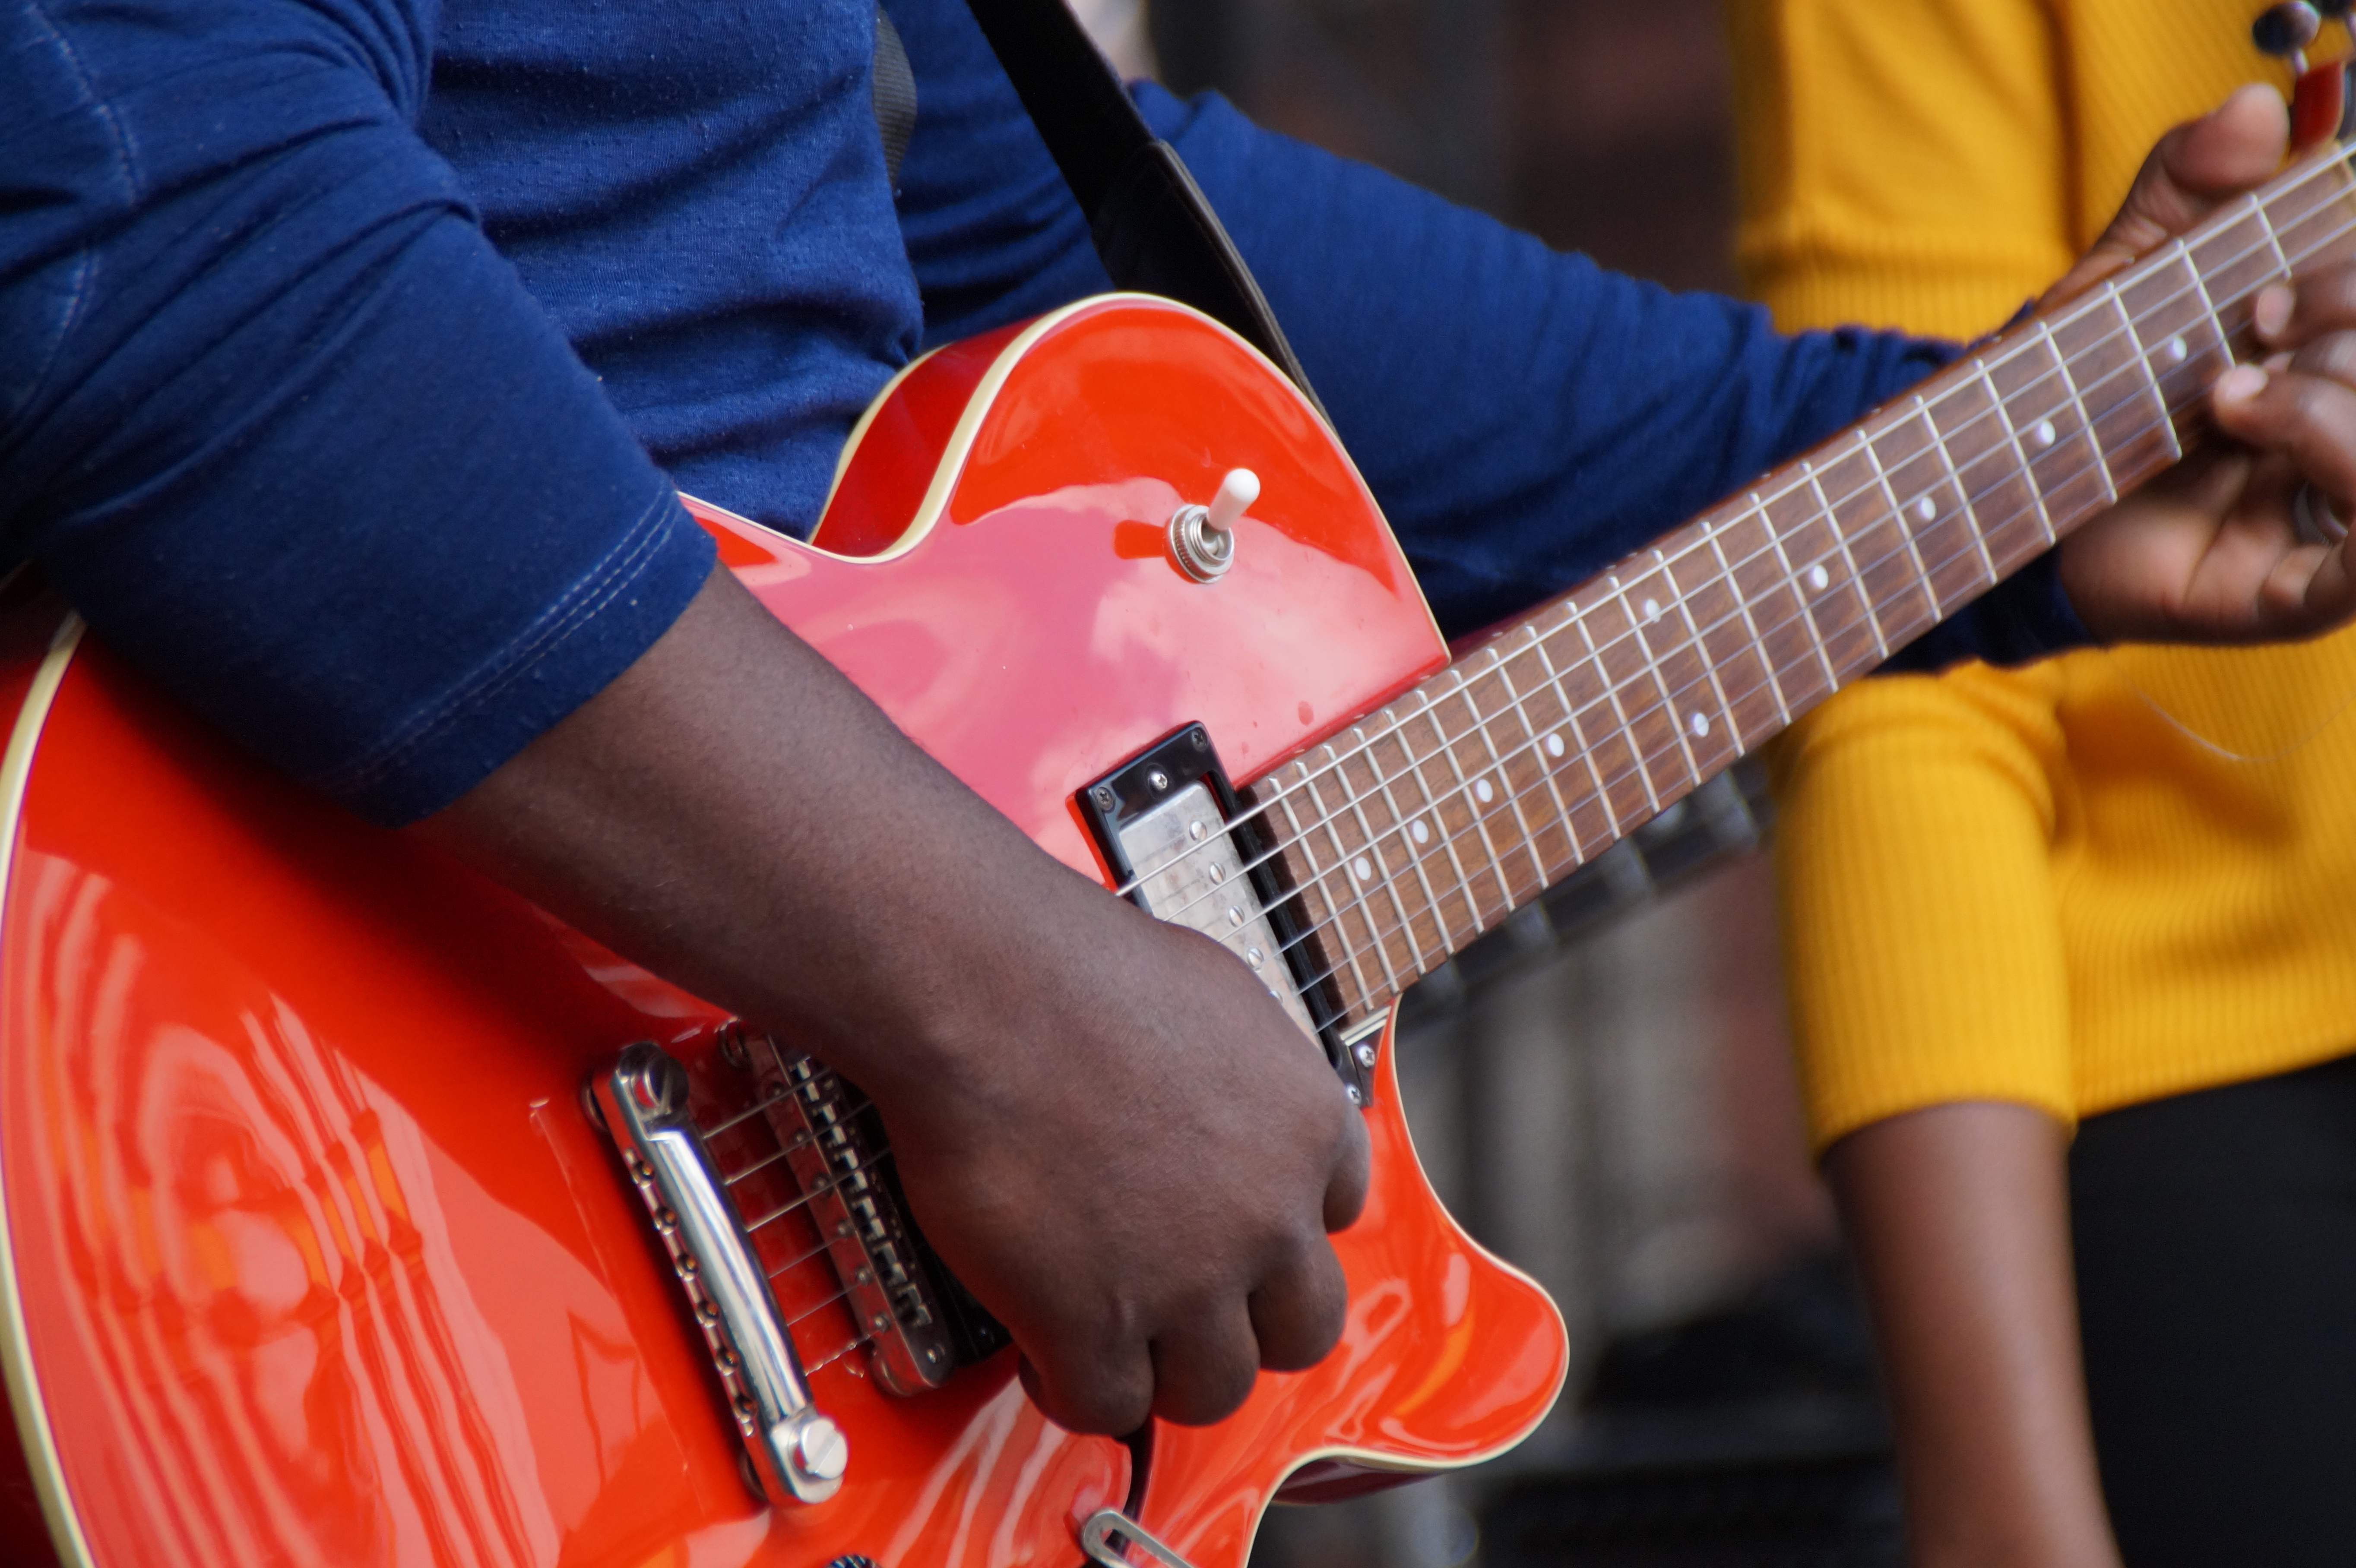
rock, music, guitar, acoustic guitar, concert, band, red, instrument, musician, black, guitar player, electric guitar, musical instrument, close up, bassist, singing, guitarist, bass guitar, rock music, rock and roll, singer songwriter, string instrument, plucked string instruments